Place kick

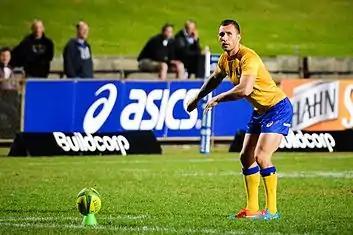
Rugby union player Quade Cooper preparing to take a place kick for Brisbane City.

In rugby union, the most common position for a goal kicker to play is fly-half as that position requires good kicking skills from hand. Slightly less commonly, the fullback will kick (another position which requires kicking from hand). If the goal kicker is neither of those two positions, the remaining three-quarter backs and scrum-half might kick. Goal kicking forwards are extremely rare, but not unknown, the most notable in recent years having been the Australian second row John Eales.